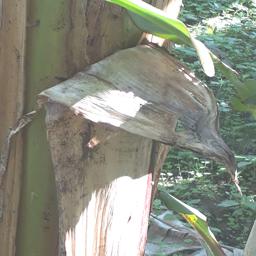
Label: BACTERIAL SOFT ROT